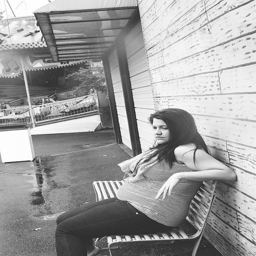
Black and white photo of woman appearing to be pregnant on bench backed by wall.
A black and white photo of a woman sitting on a bench.
A woman sitting on a bench outside of a building.
A woman is sitting on a bench at a carnival.
A woman is sitting on a bench looking